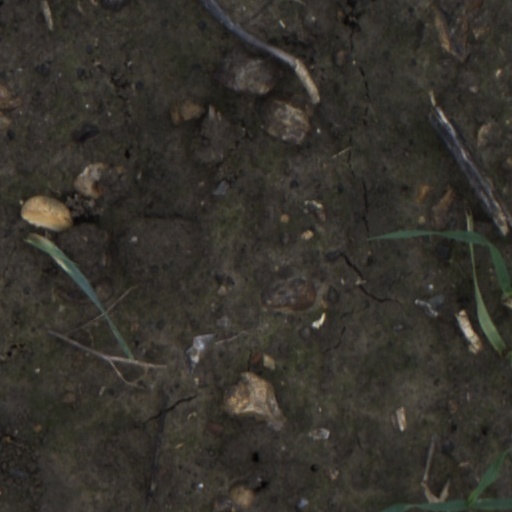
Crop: wheat